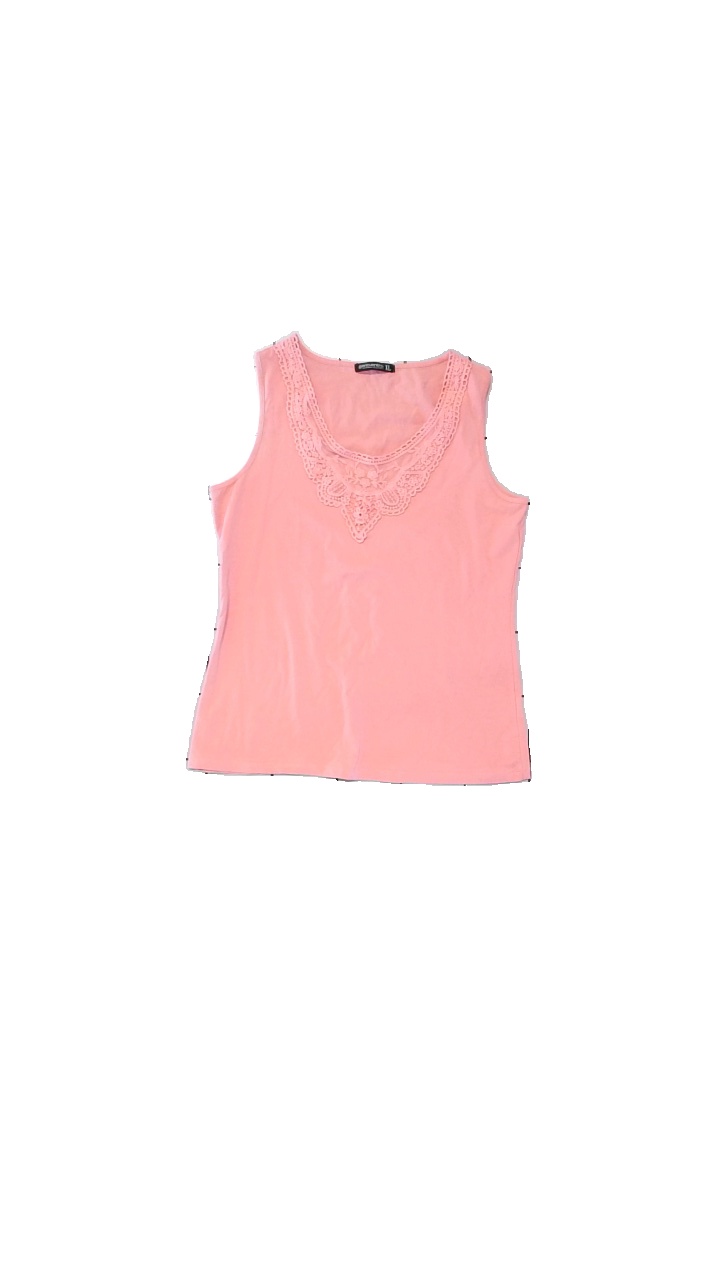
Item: Tank Top (Ladies)
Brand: Encuentro
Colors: Pink
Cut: Regular, C-collar
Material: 92% algodan, 8% elastan
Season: All
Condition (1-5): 4
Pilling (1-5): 3
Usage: Reuse
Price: <50